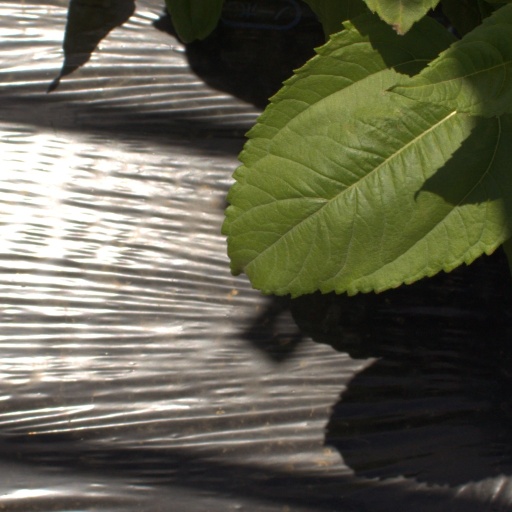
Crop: Jerusalem artichoke